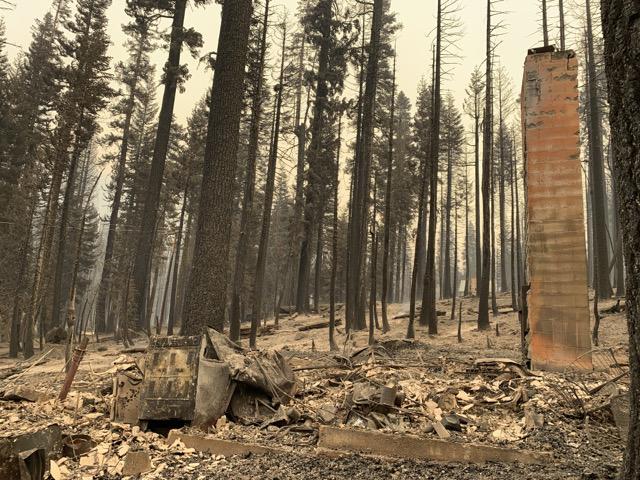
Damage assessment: destroyed